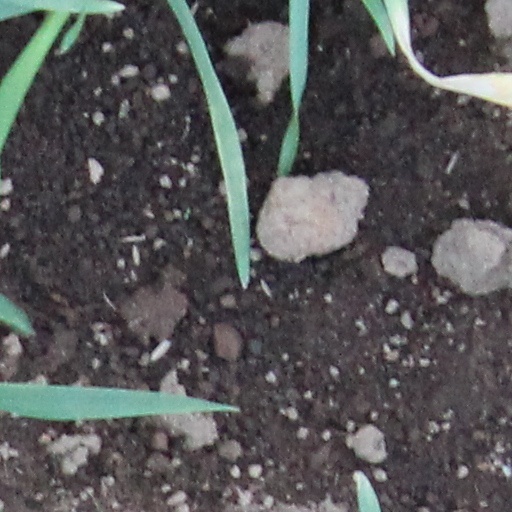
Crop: wheat